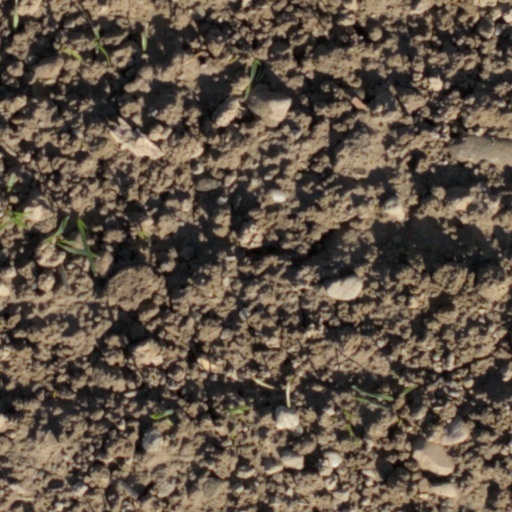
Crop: wheat